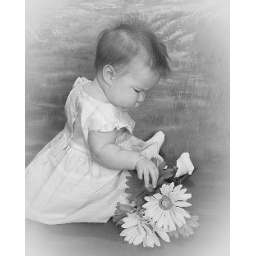
emileigh in black and white